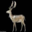
Label: deer